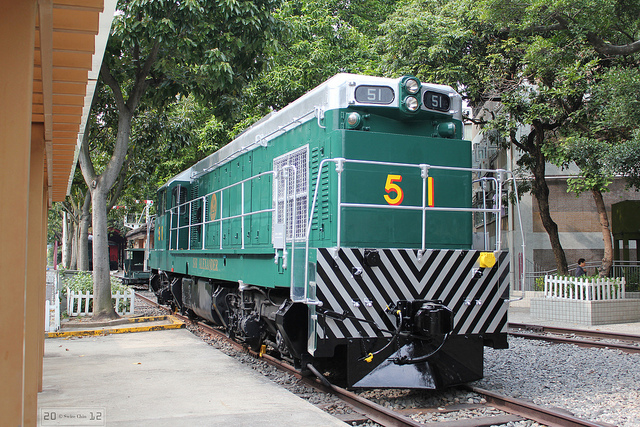
The train engine proceeds down the tracks between trees on both sides.

A train on a rail line near a station.

a train sitting outside of a train station

A train sits on the tracks beside a park like setting.

The green train has pulled into the station.